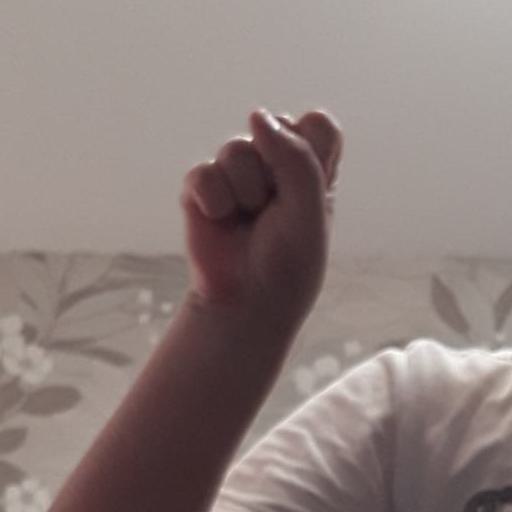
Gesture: fist